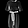
Label: Dress